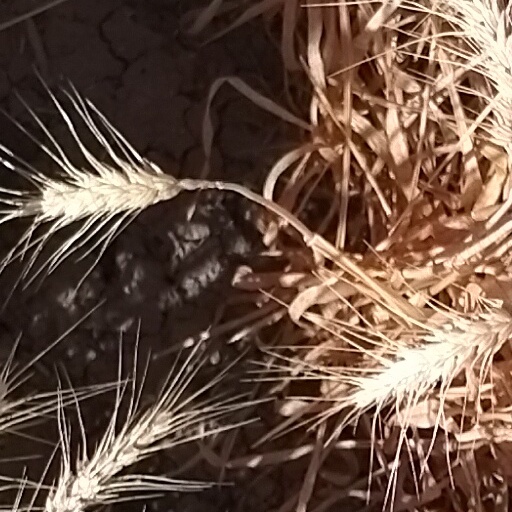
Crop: wheat